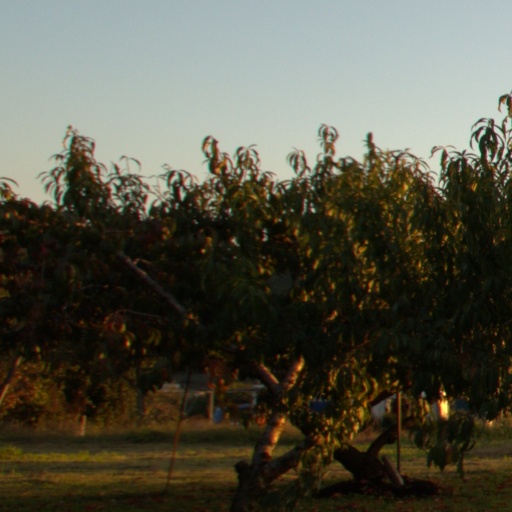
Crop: grape